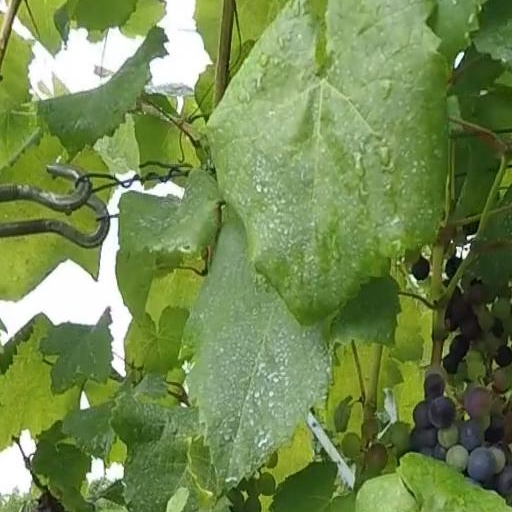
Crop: grape